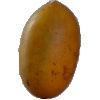
Label: Cucumber Ripe 2